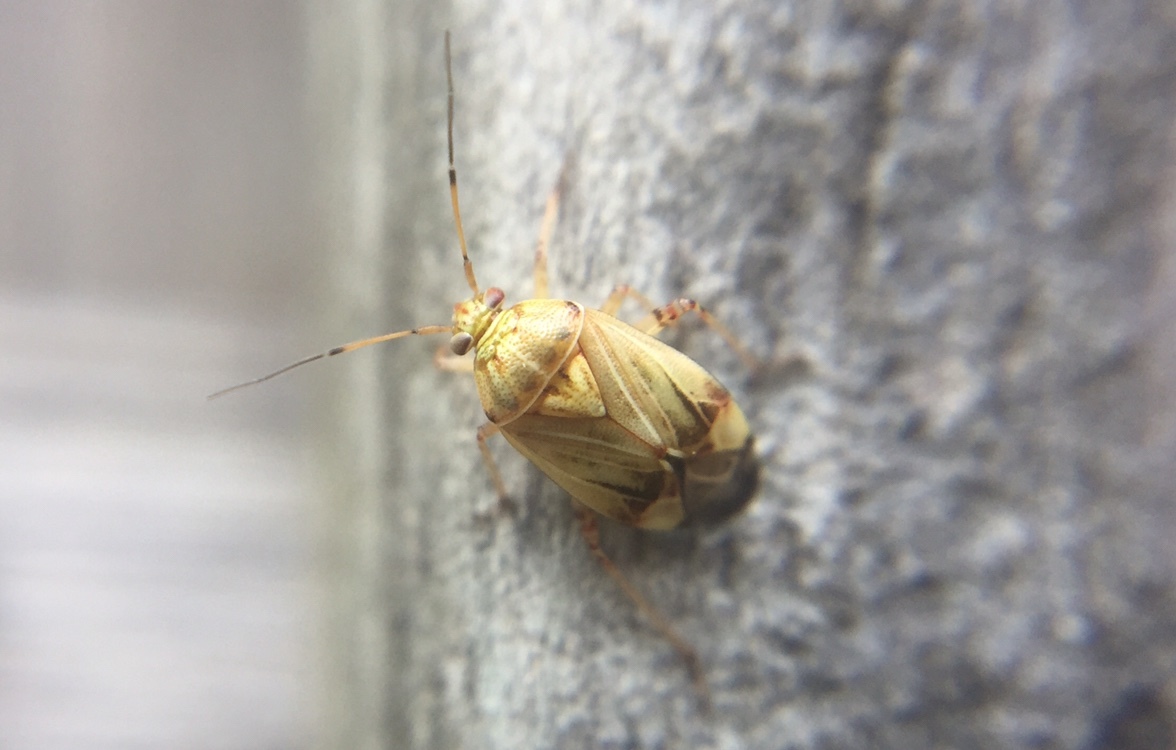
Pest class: lygus_bug